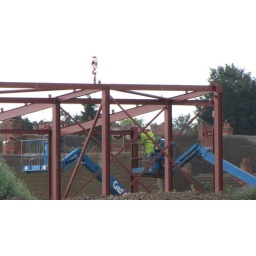
building going up in abbotts street (4)